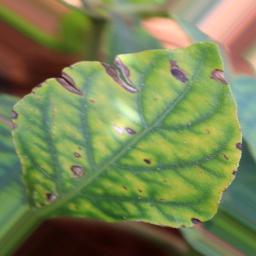
Label: cercospora